Warner Sportster

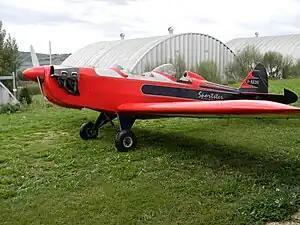

The Warner Sportster is an American light-sport aircraft, designed and produced by Warner Aerocraft of Seminole, Florida. The aircraft is only supplied as a complete ready-to-fly-aircraft.